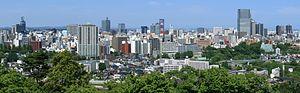
La liste ci-dessous établit un classement des principales agglomérations du Japon par nombre d'habitants :